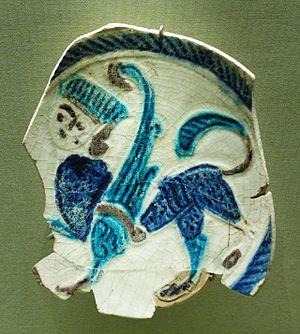
Sphinx. Fragment de plat, style lakabi.
La représentation figurée dans les arts de l'Islam, c'est-à-dire, la production d'images figuratives d'êtres vivants, et en particulier des prophètes, dont Mahomet, fait l'objet de débats complexes dans la civilisation islamique, à l'intersection de facteurs artistiques, religieux, sociaux, politiques et philosophiques.